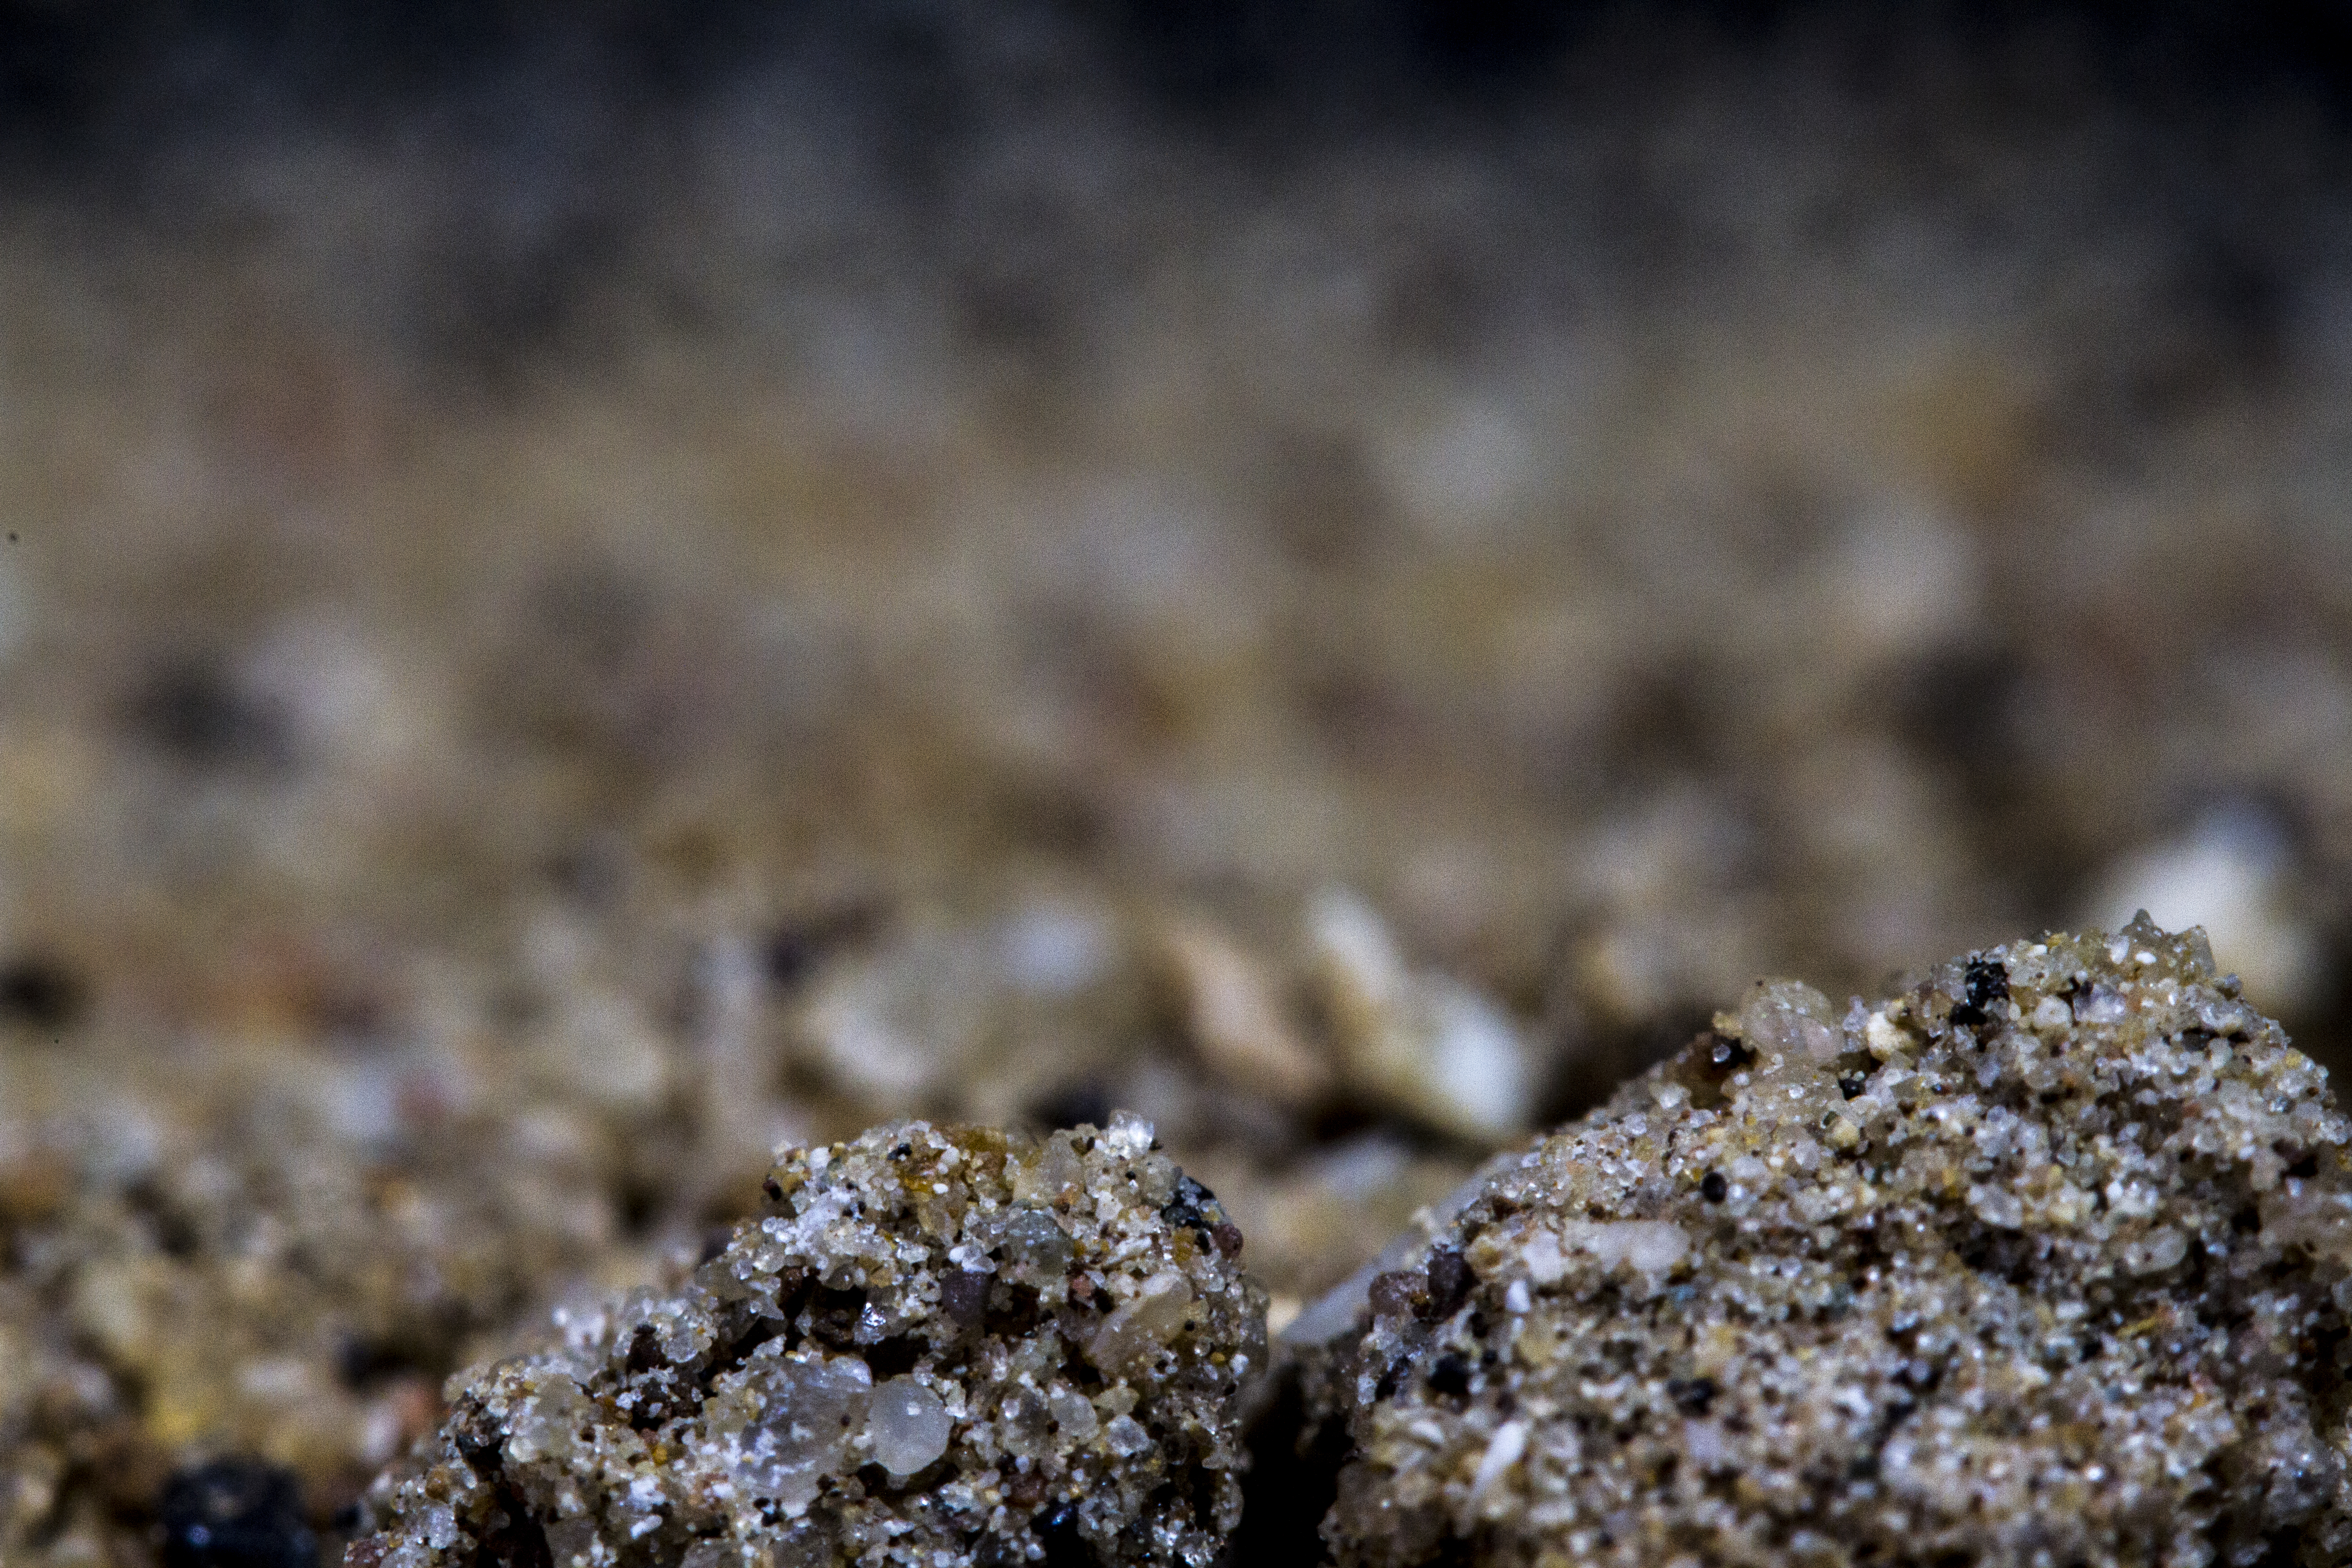
plant, flower, food, produce, soil, breakfast, dessert, close up, uk, peterborough, macro photography, snack food